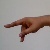
The image shows a hand gesture representing the letter 'P' in Indian Sign Language.